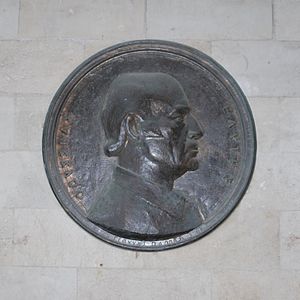
Odysseas Elytis
Odysseas Elytis
Odysseas Elytis var en græsk forfatter og billedkunstner.